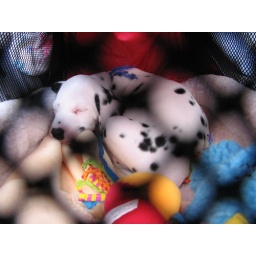
Romeo in his carrier in the back seat of the car leaving the hotel. 1/9/07